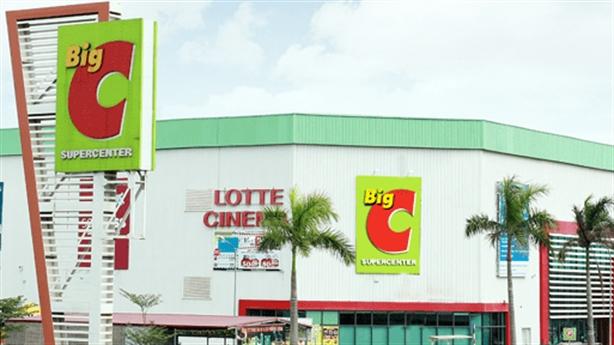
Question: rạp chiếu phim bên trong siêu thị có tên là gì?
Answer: rạp chiếu phim có tên là lotte cinema